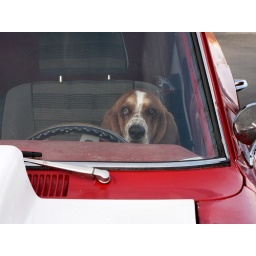
A dog patiently waiting in a car (1960's Acadian/Chevy II)